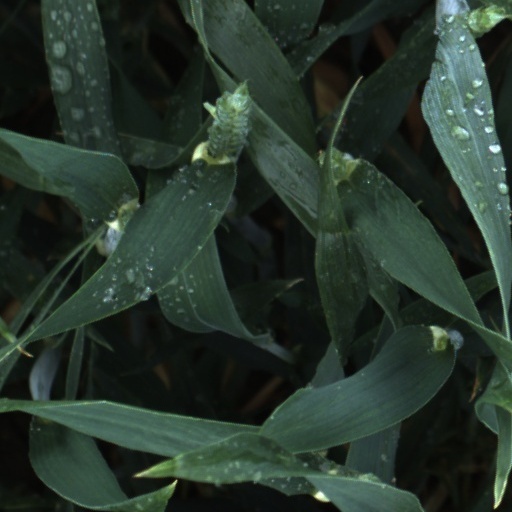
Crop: wheat